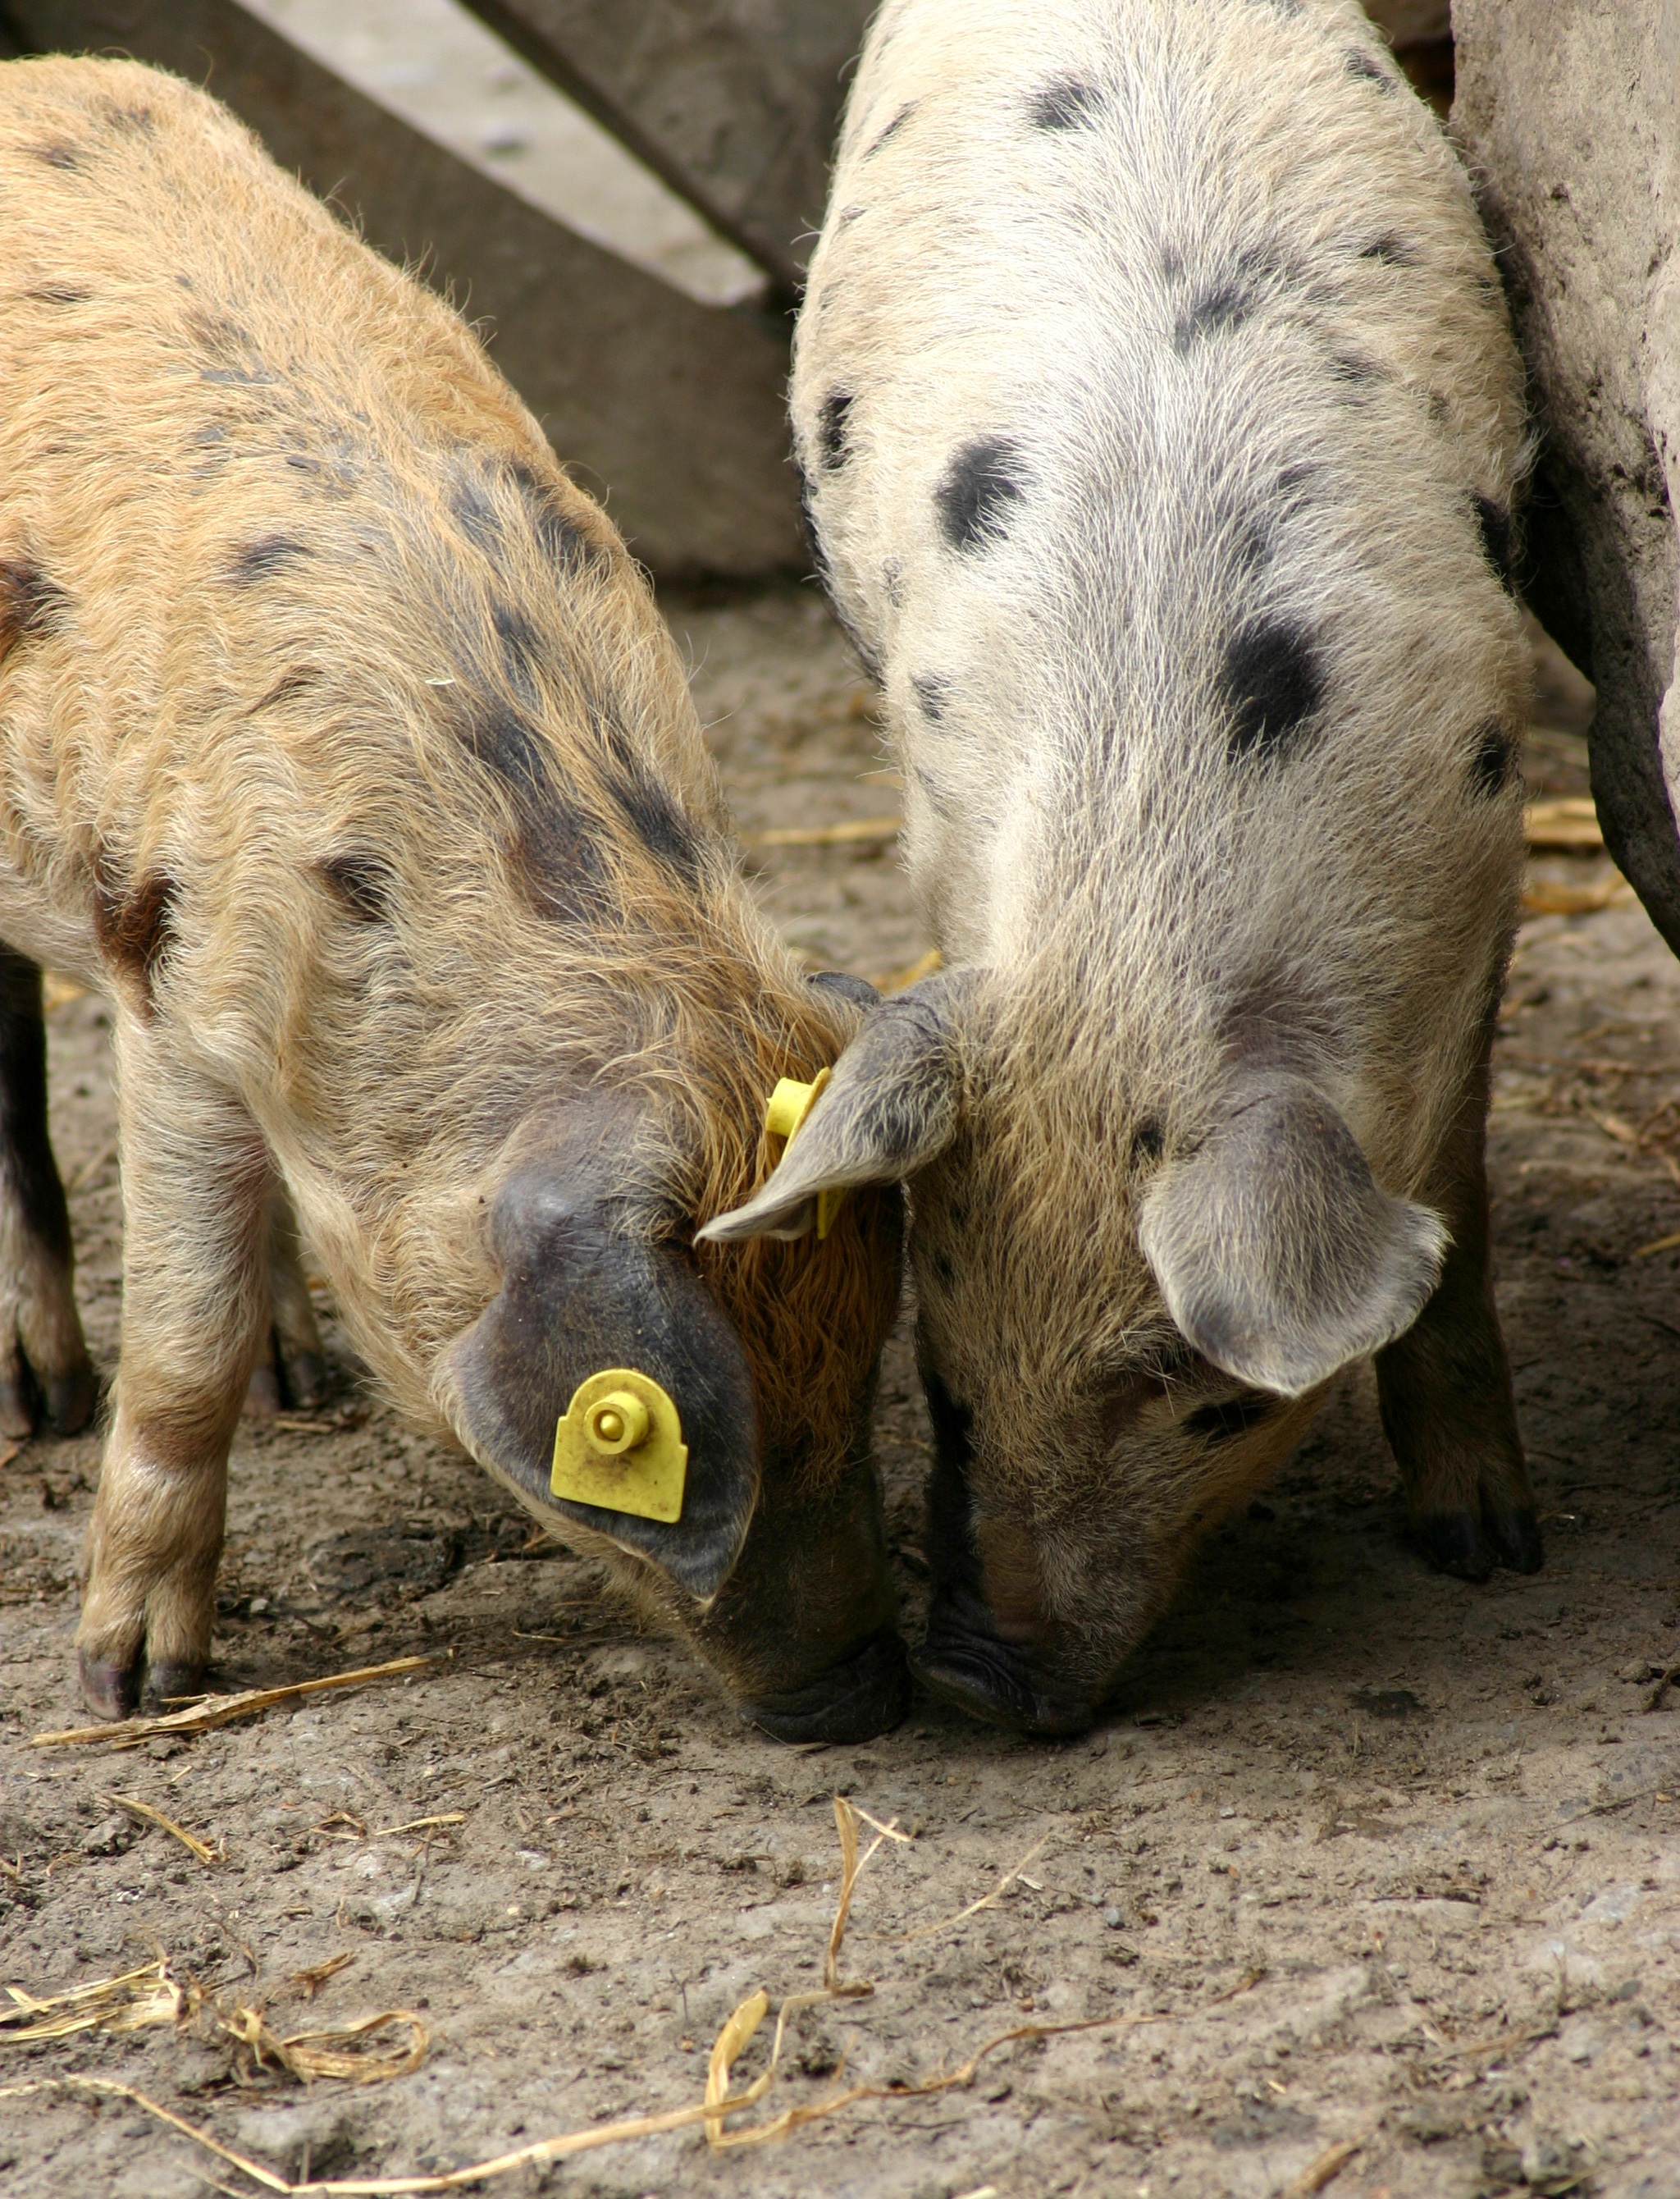
sweet, wildlife, horn, grazing, mammal, fauna, piglet, sow, animals, pigs, vertebrate, pig, warthog, domestic pig, happy pig, cattle like mammal, pig like mammal